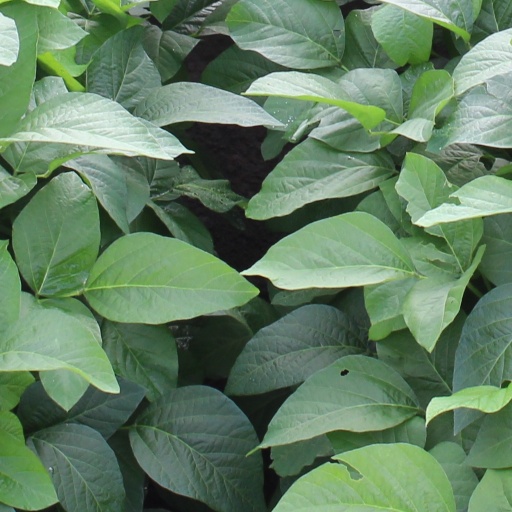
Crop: soybean